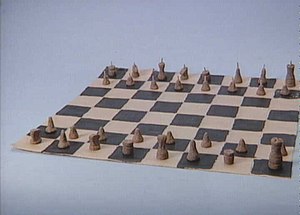
Skakbrik / Brikkernes trækmåder
Skakspil og skakbrikker fremstillet af rugbrød i Århus Arrest (1944/45)
Skakspil og skakbrikker fremstillet af rugbrød i Århus Arrest
I skak har hver spiller det ene af to ens udformede sæt brikker i hver sin farve. Hvert sæt består af seks forskellige brikker: